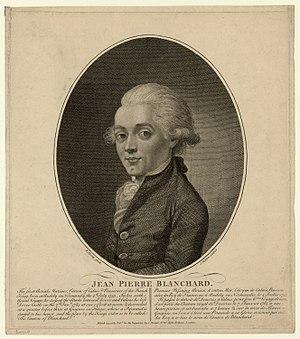
La liste de scientifiques normands énumère les plus célèbres des scientifiques nés en Normandie ou y ayant fait la majeure partie de leur carrière.
Jean-Pierre François Blanchard, né le 4 juillet 1753 au Petit-Andely et mort le 7 mars 1809 à Paris, est un aéronaute français qui s'illustra dans la conquête des airs en ballon, notamment la première traversée de la Manche en ballon, le 7 janvier 1785.